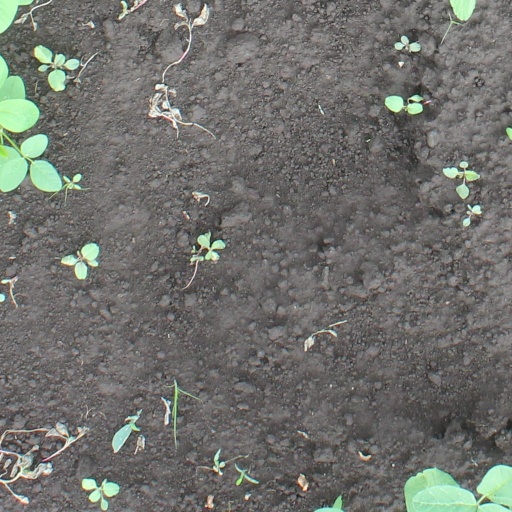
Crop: soybean